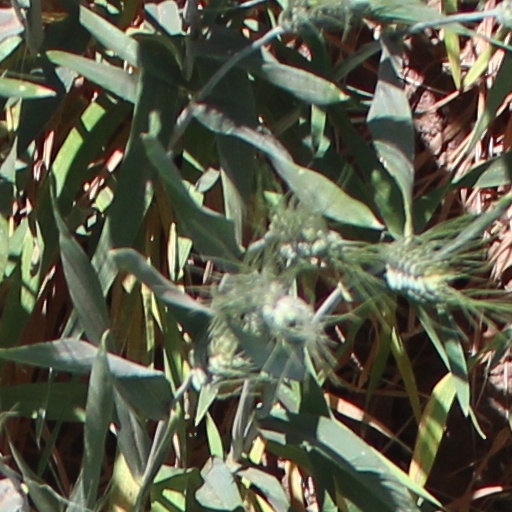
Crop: wheat